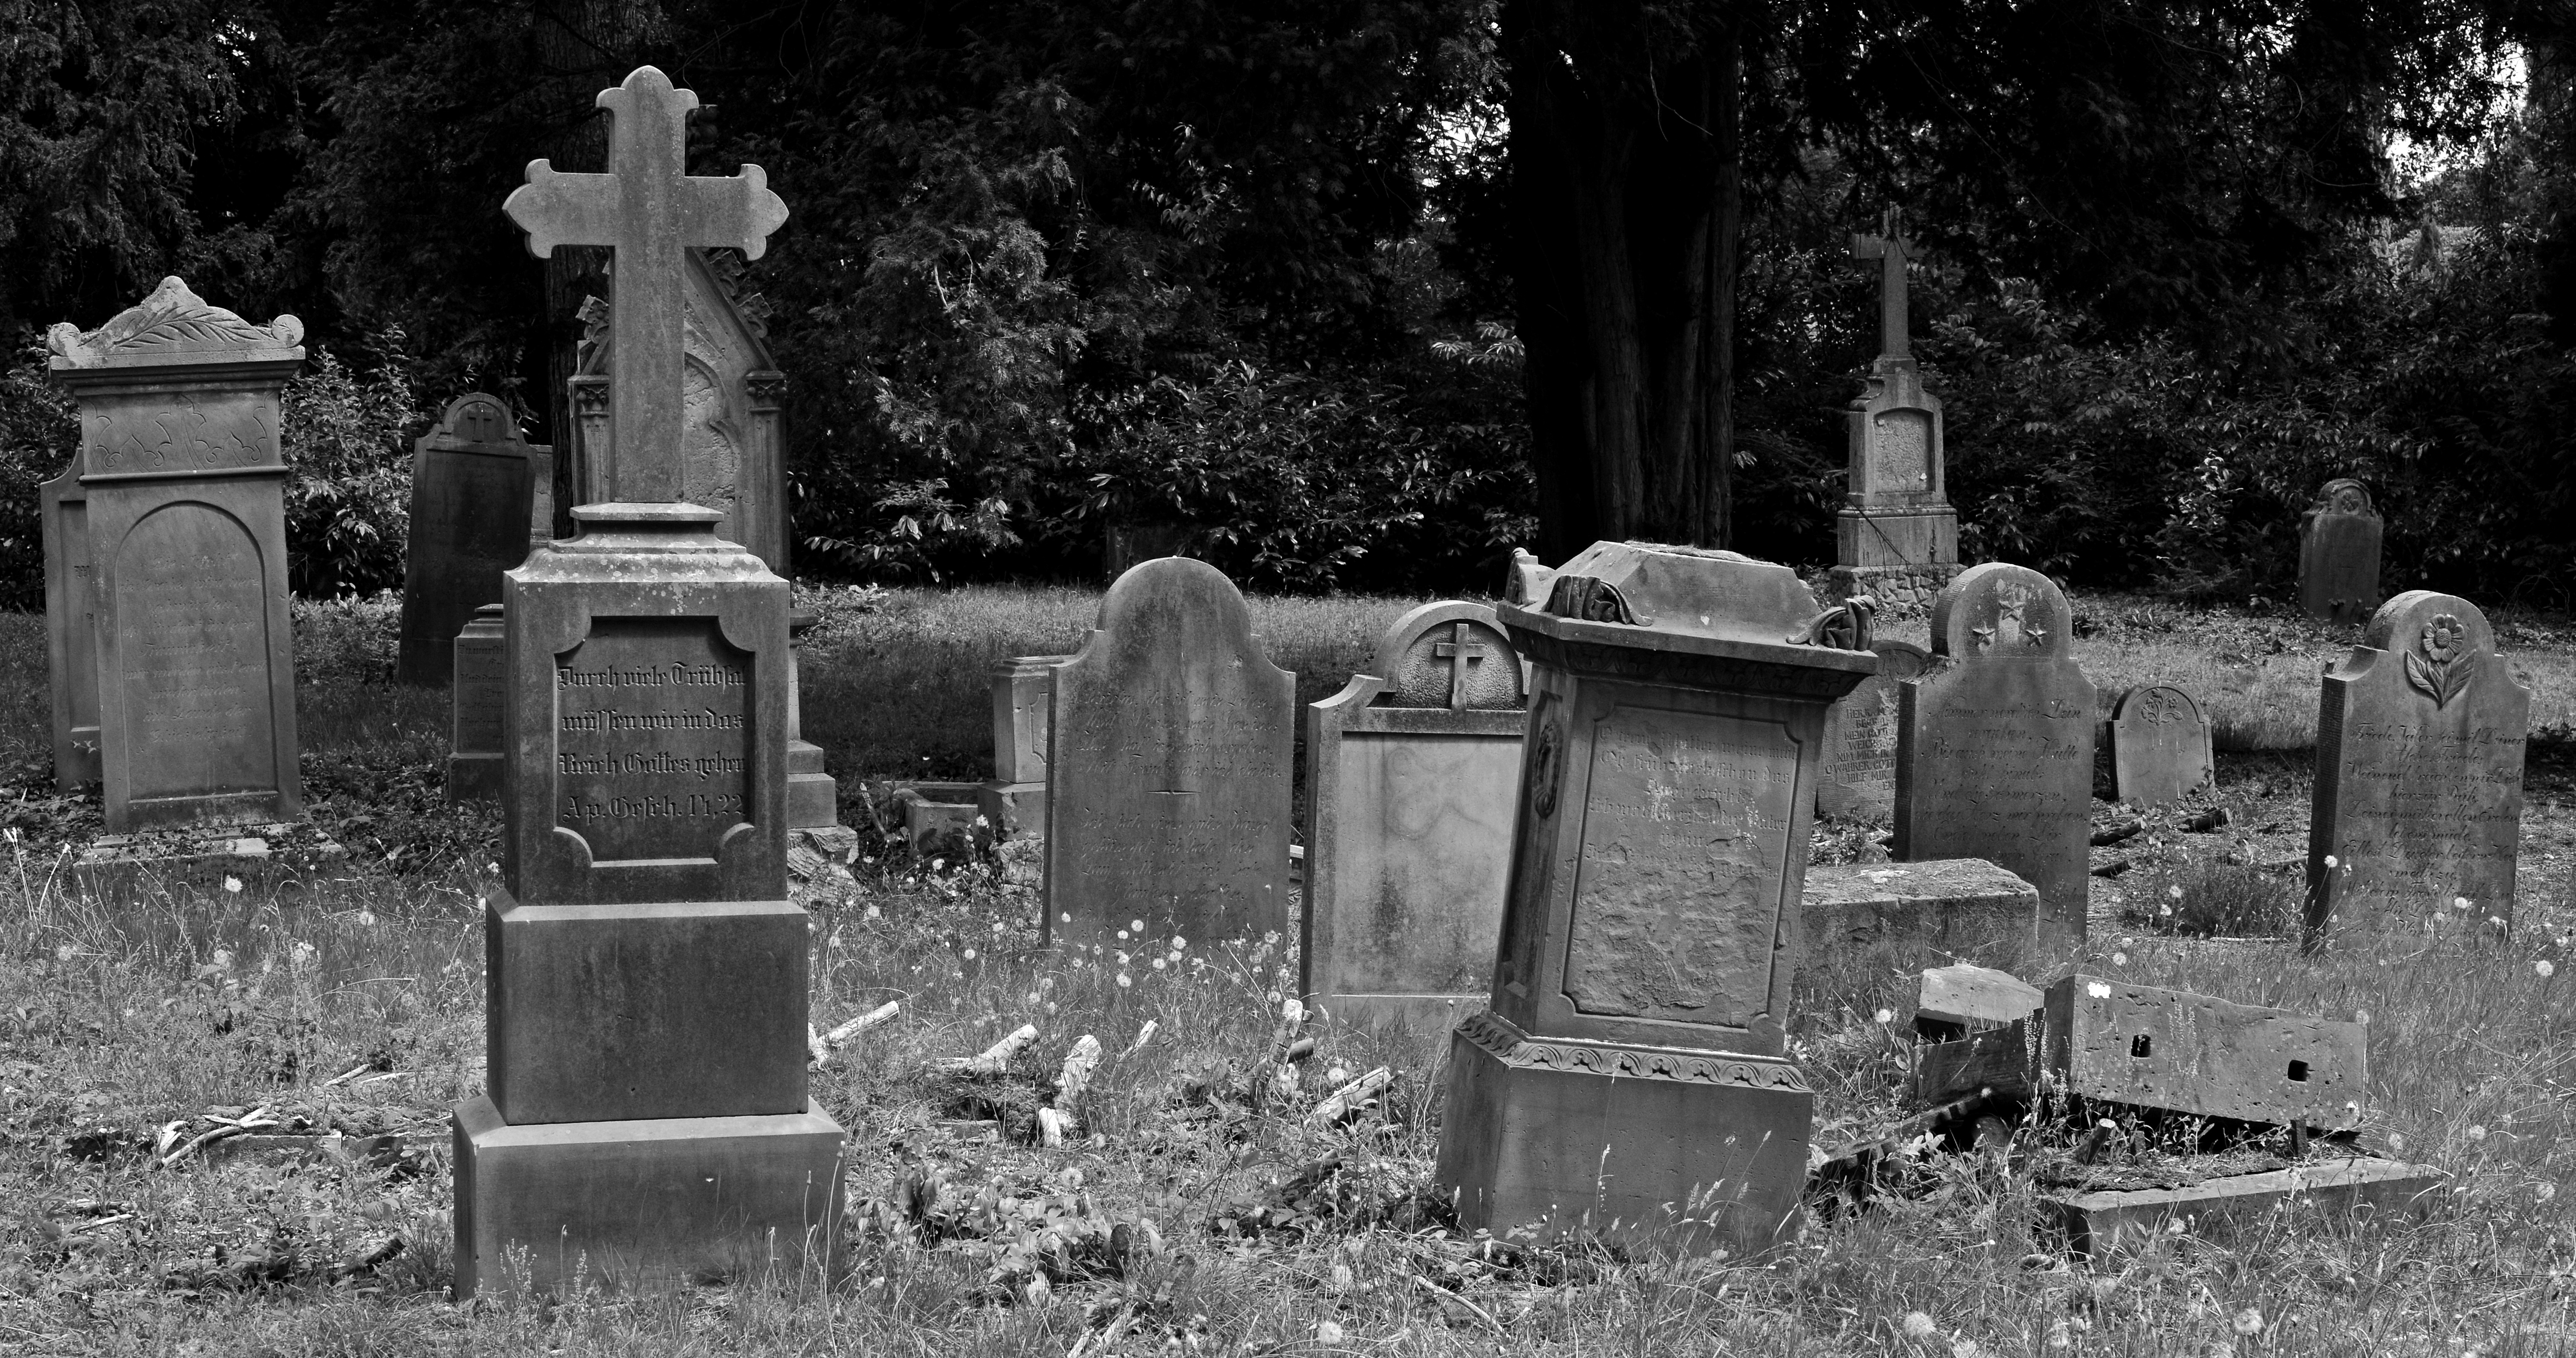
black and white, old, monument, cross, cemetery, monochrome, dead, tombstone, grave, headstone, history, leave, burial ground, old cemetery, god's acre, old grave stones, monochrome photography, ancient history, geographical feature